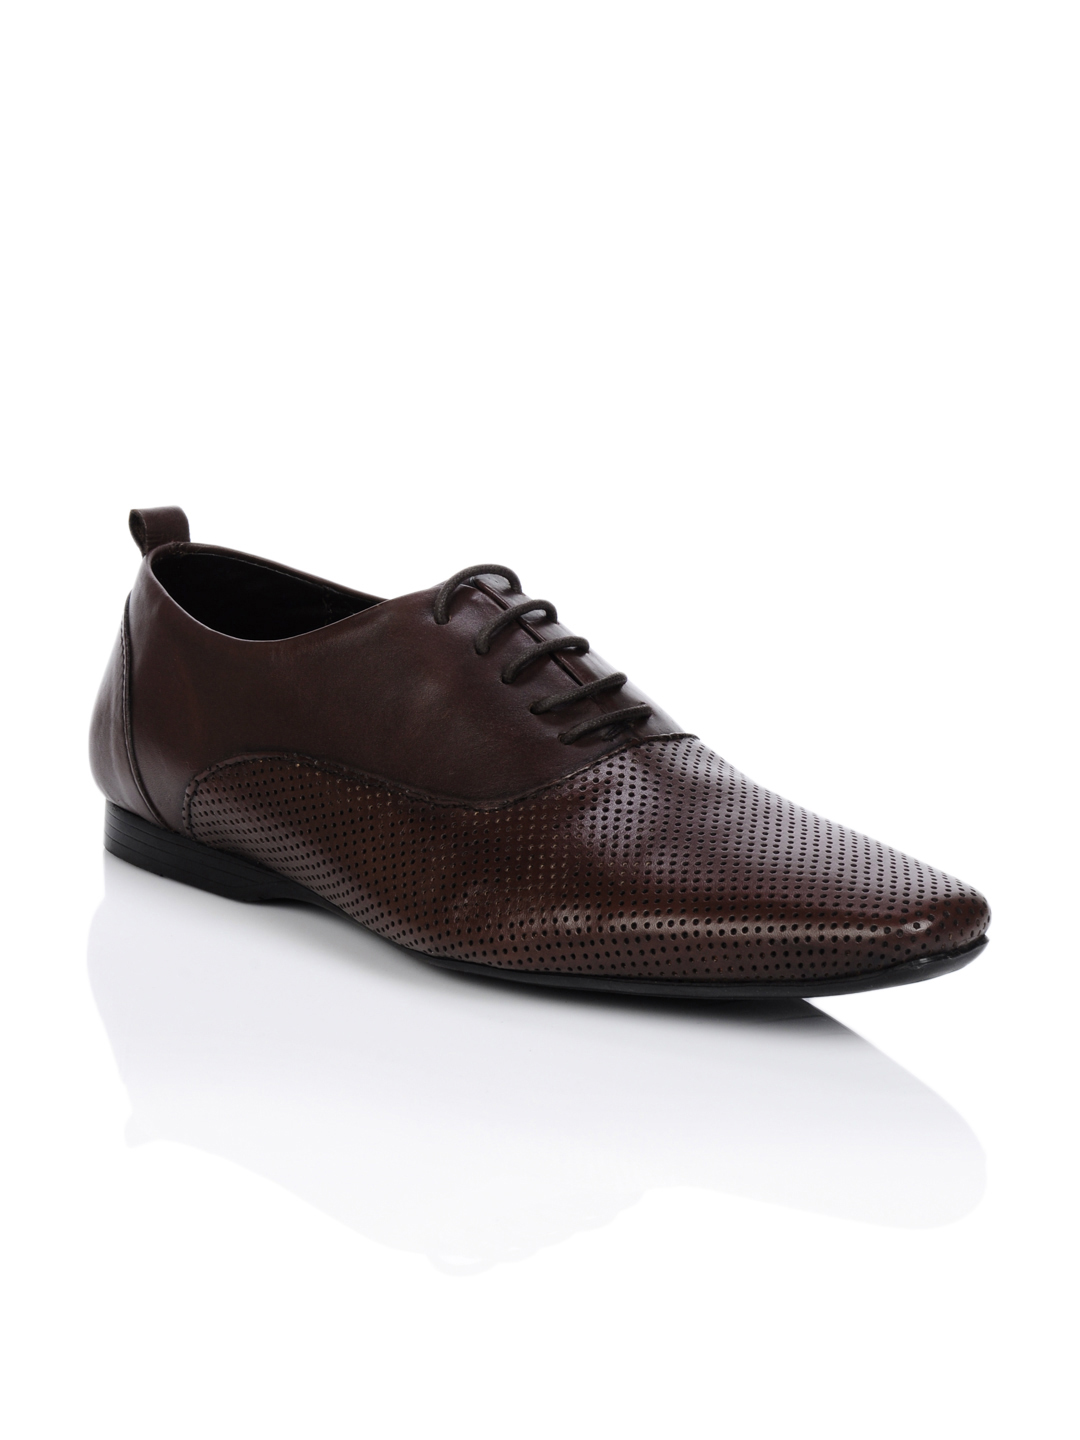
Franco Leone Men Brown Formal Shoes
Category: Footwear / Shoes / Formal Shoes
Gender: Men
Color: Brown
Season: Winter 2015
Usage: Formal